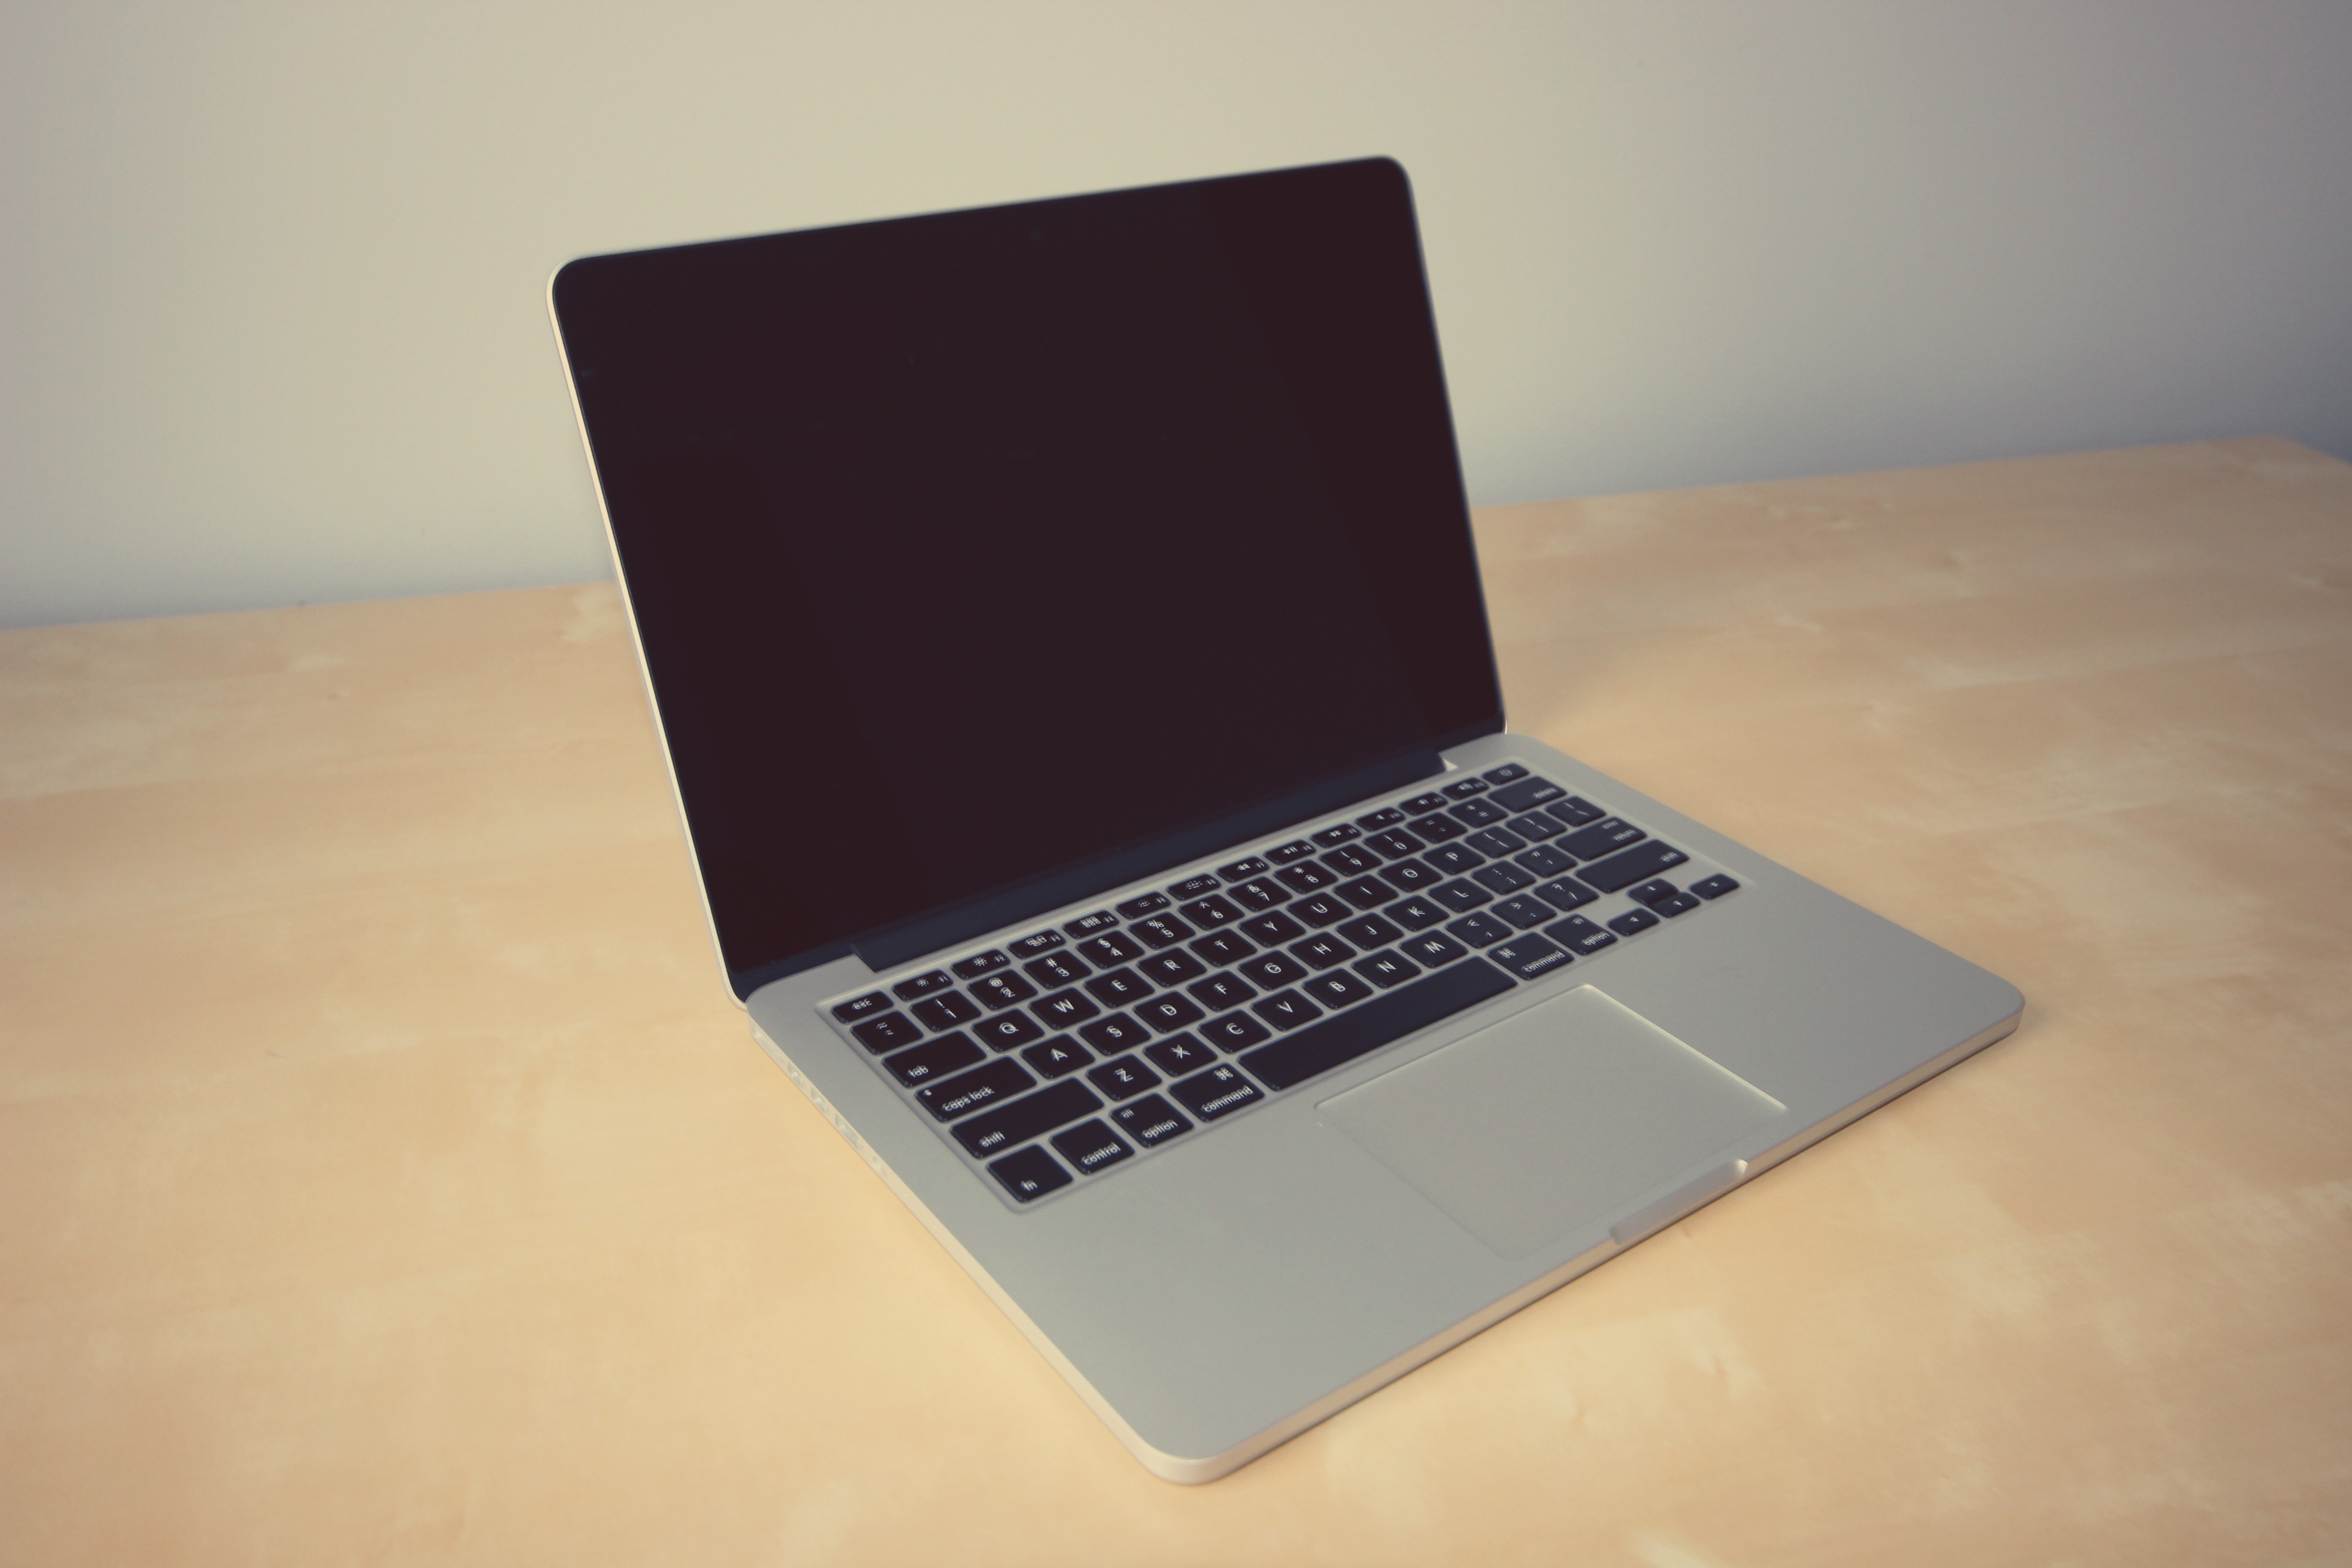
laptop, desk, computer, macbook, apple, technology, office, business, multimedia, netbook, personal computer, electronic device, computer hardware